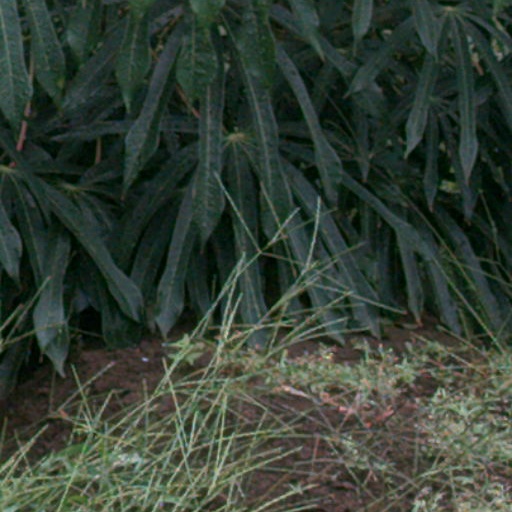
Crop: cassava